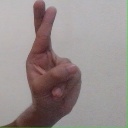
अक्षर: र